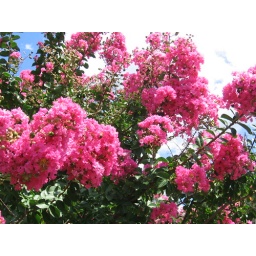
Stunning pink flowers in the US National Arboretum, Washington DC. (5 Sept 2005)